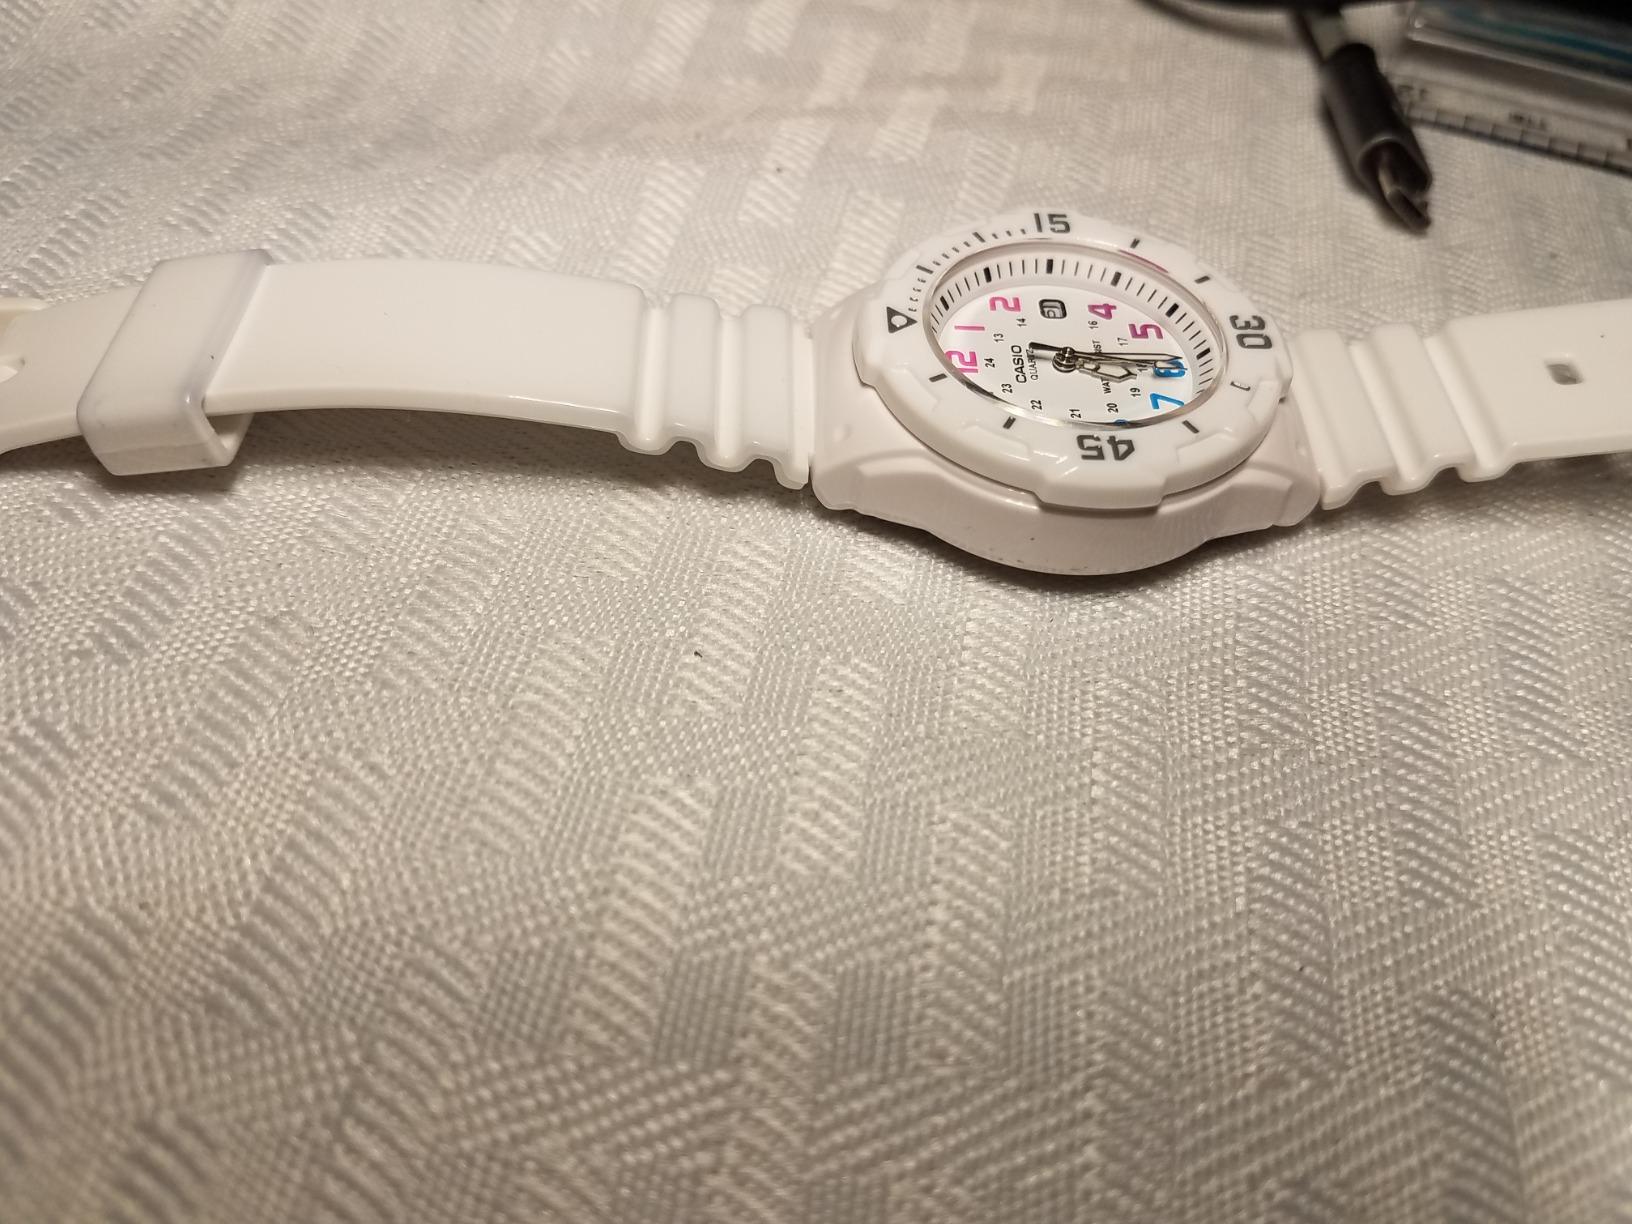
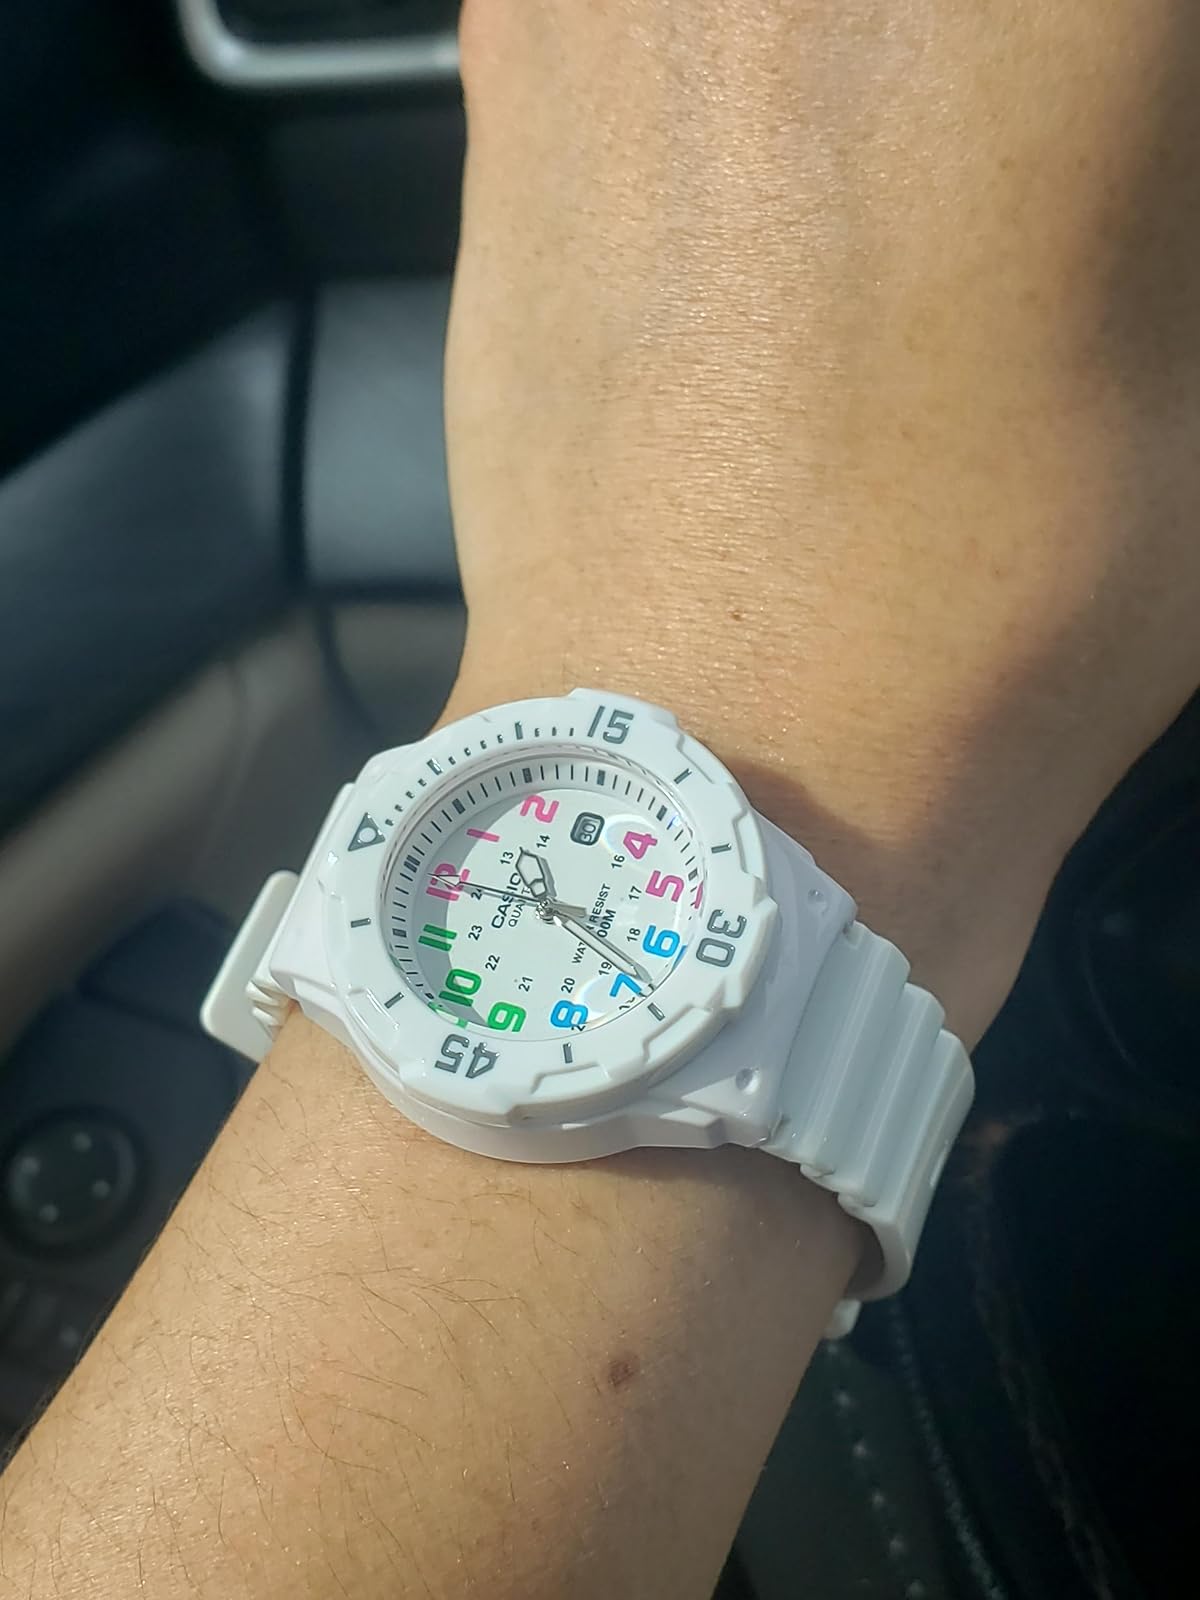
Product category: accessories_watch
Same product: yes